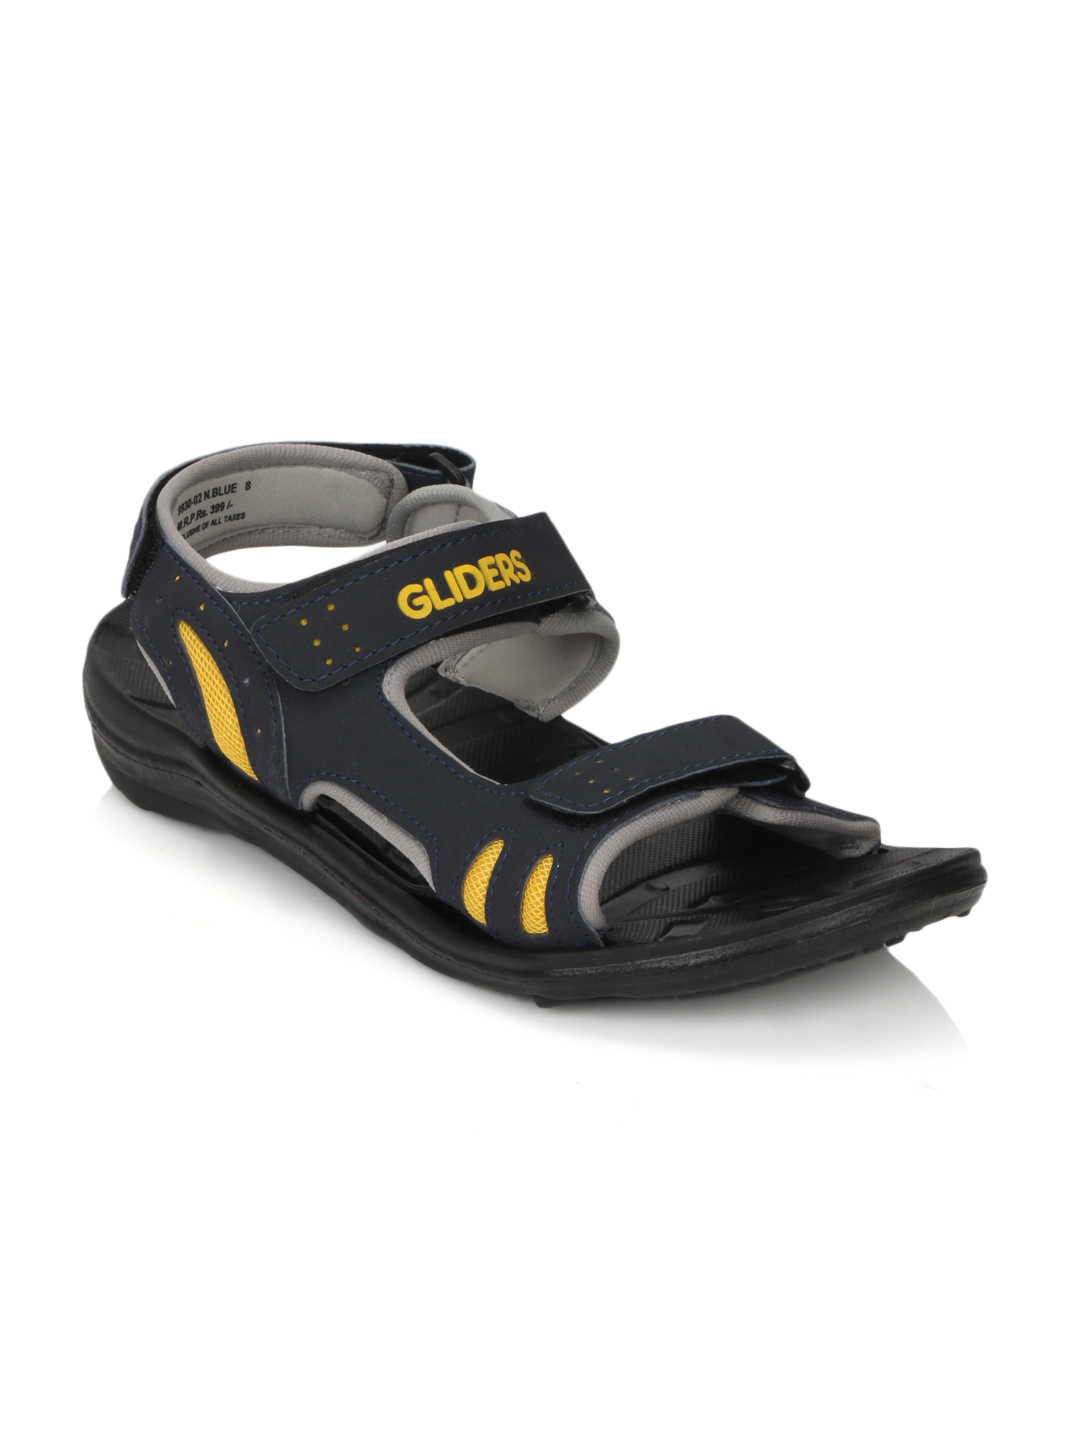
Gliders Men Blue Sandals
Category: Footwear / Sandal / Sandals
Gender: Men
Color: Blue
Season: Summer 2013
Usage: Casual